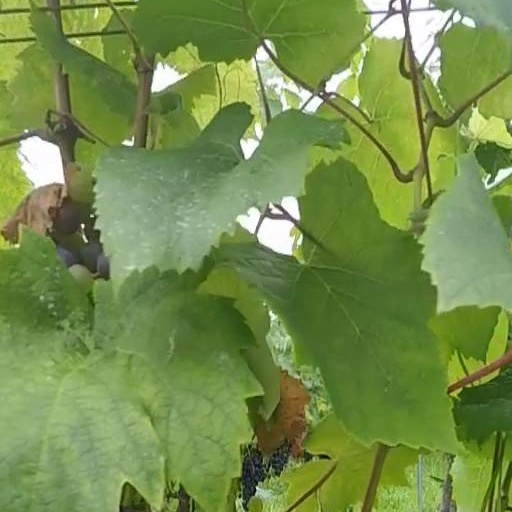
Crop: grape